Quetta

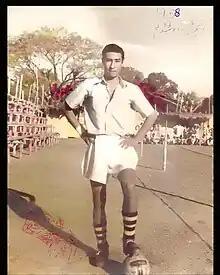
The Qayyum Papa Stadium is named after Pakistan national football team captain Qayyum Changezi, hailing from Quetta

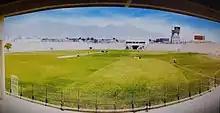

Quetta is on the western side of Pakistan and is connected to the rest of the country by a network of roads, railways and its international airport close to its centre.